Draped Seated Woman 1957–58

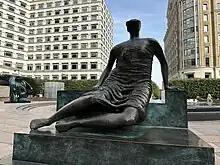
Cast 2 in Cabot Square, Canary Wharf, in 2023

The minutes of the General Purposes (Special Development and Arts) Sub-Committee dated 9 October 1961 passed a resolution that "subject to the approval of the Housing Committee the programmes of patronage of the arts for the years indicated are as follows:- (i) 1959–60 – Stifford Estate, Stepney – By the acquisition of a cast of "Draped Seated Woman" by Henry Moore, at a cost not exceeding £7,000...(instead of a sculpture at a cost of £2,200)". The minutes of the Advisory Body's meeting dated 22 February 1962 note that in relation to the Stifford Estate "Henry Moore has agreed to sell a cast of his Draped Seated Women for a site on this estate, following the decision of the LCC General Purposes Committee to allocate £7,000 for this purpose".